Integrated Truss Structure

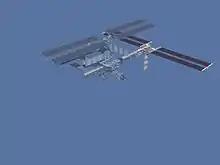
P3/P4 truss

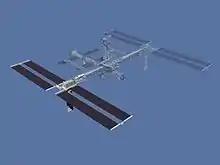
S3/S4 truss

The P1 and S1 trusses (also called the "Port and Starboard Side Thermal Radiator Trusses") are attached to the S0 truss and contain carts to transport the Canadarm2 and astronauts to worksites along with the space station. They each flow 290 kg (637 lb) of anhydrous ammonia through three heat rejection radiators. The S1 truss was launched on STS-112 in October 2002 and the P1 truss was launched on STS-113 in November 2002. Detailed design, test, and construction of the S1 and P1 structures were conducted by McDonnell Douglas (now Boeing) in Huntington Beach, CA. First parts were cut for the structure in 1996, and delivery of the first truss occurred in 1999.